Ciudad Nezahualcóyotl

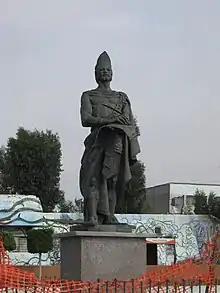
Statue of Nezahualcóyotl in the main plaza

Nezahualcoyotl, for whom the city and municipality were named, was the lord of Texcoco, one of the allies of the Aztec Triple Alliance. Texcoco dominated the area in which the modern municipality stands; however the land on which Ciudad Neza stands was under Lake Texcoco until the 20th century. Drainage of the interconnected lakes of the Valley of Mexico began in the early colonial period. The first major drainage project was begun in 1590, with the aim of eliminating the chronic flooding that plagued Mexico City. By the time of the Mexican War of Independence, flooding was still common in the Mexico City area, and at that time a project was begun to drain Lake Texcoco directly. The Lake Texcoco area was declared federal property in 1912, after which efforts to completely drain the lake commenced which continued until the 1930s. Starting in 1917 under Venustiano Carranza, efforts to determine legal ownership of lands that began to appear due to the drainage of the lake were undertaken. Most of this land was declared federal property to be sold. In 1933, the Mexico City–Puebla highway was built through this area. The first settlements in what is now the municipality were extensions of the municipalities of Chimalhuacán, La Paz and Ecatepec.